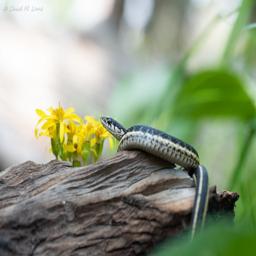
Animal: snakes